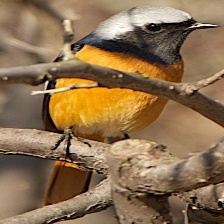
Species: DAURIAN REDSTART
Scientific name: PHOENICURUS AUROREUS